Saltash

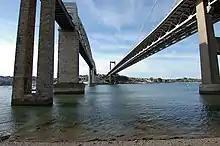
The Royal Albert Bridge (1859) and the Tamar Bridge (1961) looking towards Saltash.

Saltash is the location of Isambard Kingdom Brunel's Royal Albert Bridge, opened by Prince Albert on 2 May 1859. It takes the railway line across the River Tamar. Alongside it is the Tamar Bridge, a toll bridge carrying the A38 trunk road, which in 2001 became the first suspension bridge to be widened whilst remaining open to traffic.